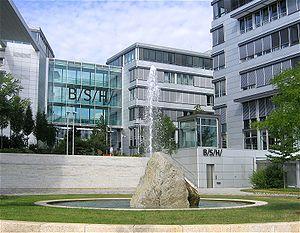
BSH Hausgeräte GmbH est une coentreprise entre Siemens AG et Robert Bosch GmbH créée en 1967, spécialisée dans la fabrication d'appareils électroménager. Le 22 septembre 2014, Bosch acquiert les 50 % détenus par Siemens.